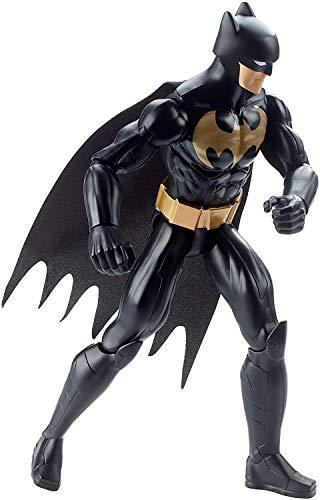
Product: DC Comics Justice League Action Stealth Shot Batman Figure
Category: Toys & Games | Toy Figures & Playsets | Action Figures
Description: New 12" Justice League Action Batman figure.
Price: $12.81
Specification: ProductDimensions:4x12x2inches|ItemWeight:6.1ounces|ShippingWeight:6.4ounces(Viewshippingratesandpolicies)|DomesticShipping:ItemcanbeshippedwithinU.S.|InternationalShipping:ThisitemcanbeshippedtoselectcountriesoutsideoftheU.S.LearnMore|ASIN:B01IKOZ6NS|Itemmodelnumber:DWM50|Manufacturerrecommendedage:36months-10years